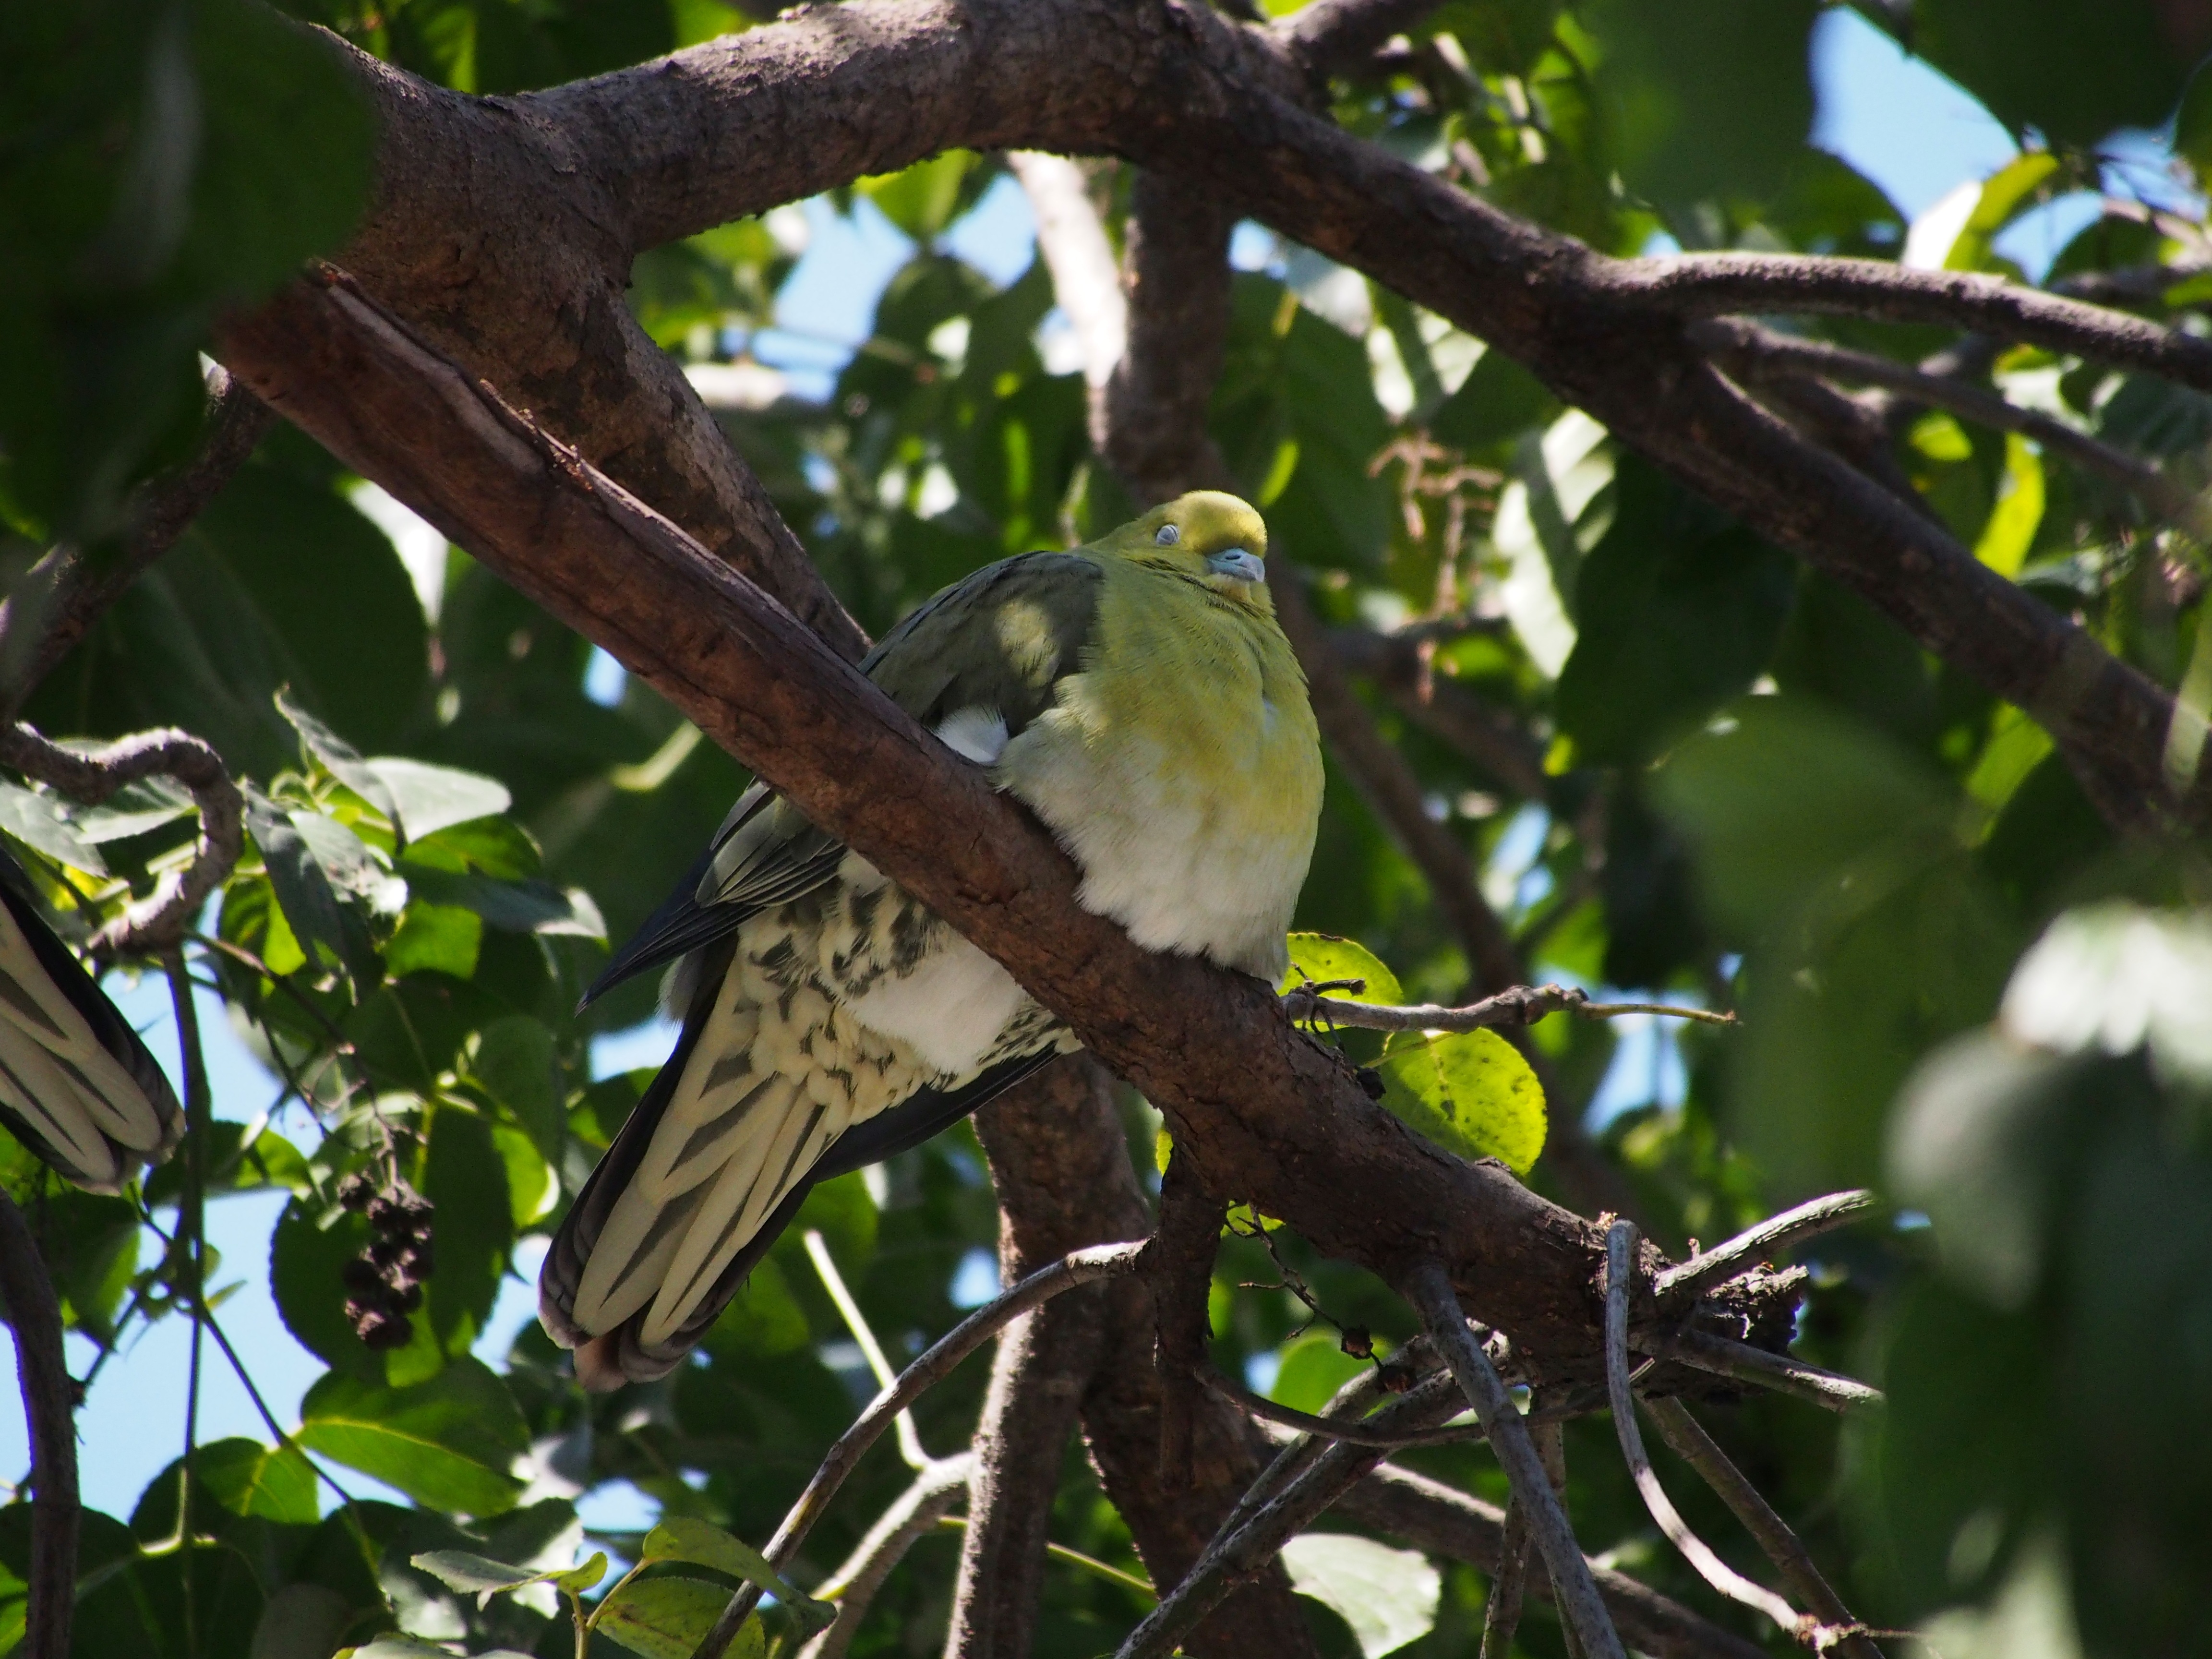
nature, branch, bird, flower, wildlife, jungle, beak, fauna, vertebrate, taipei, green dove, perching bird